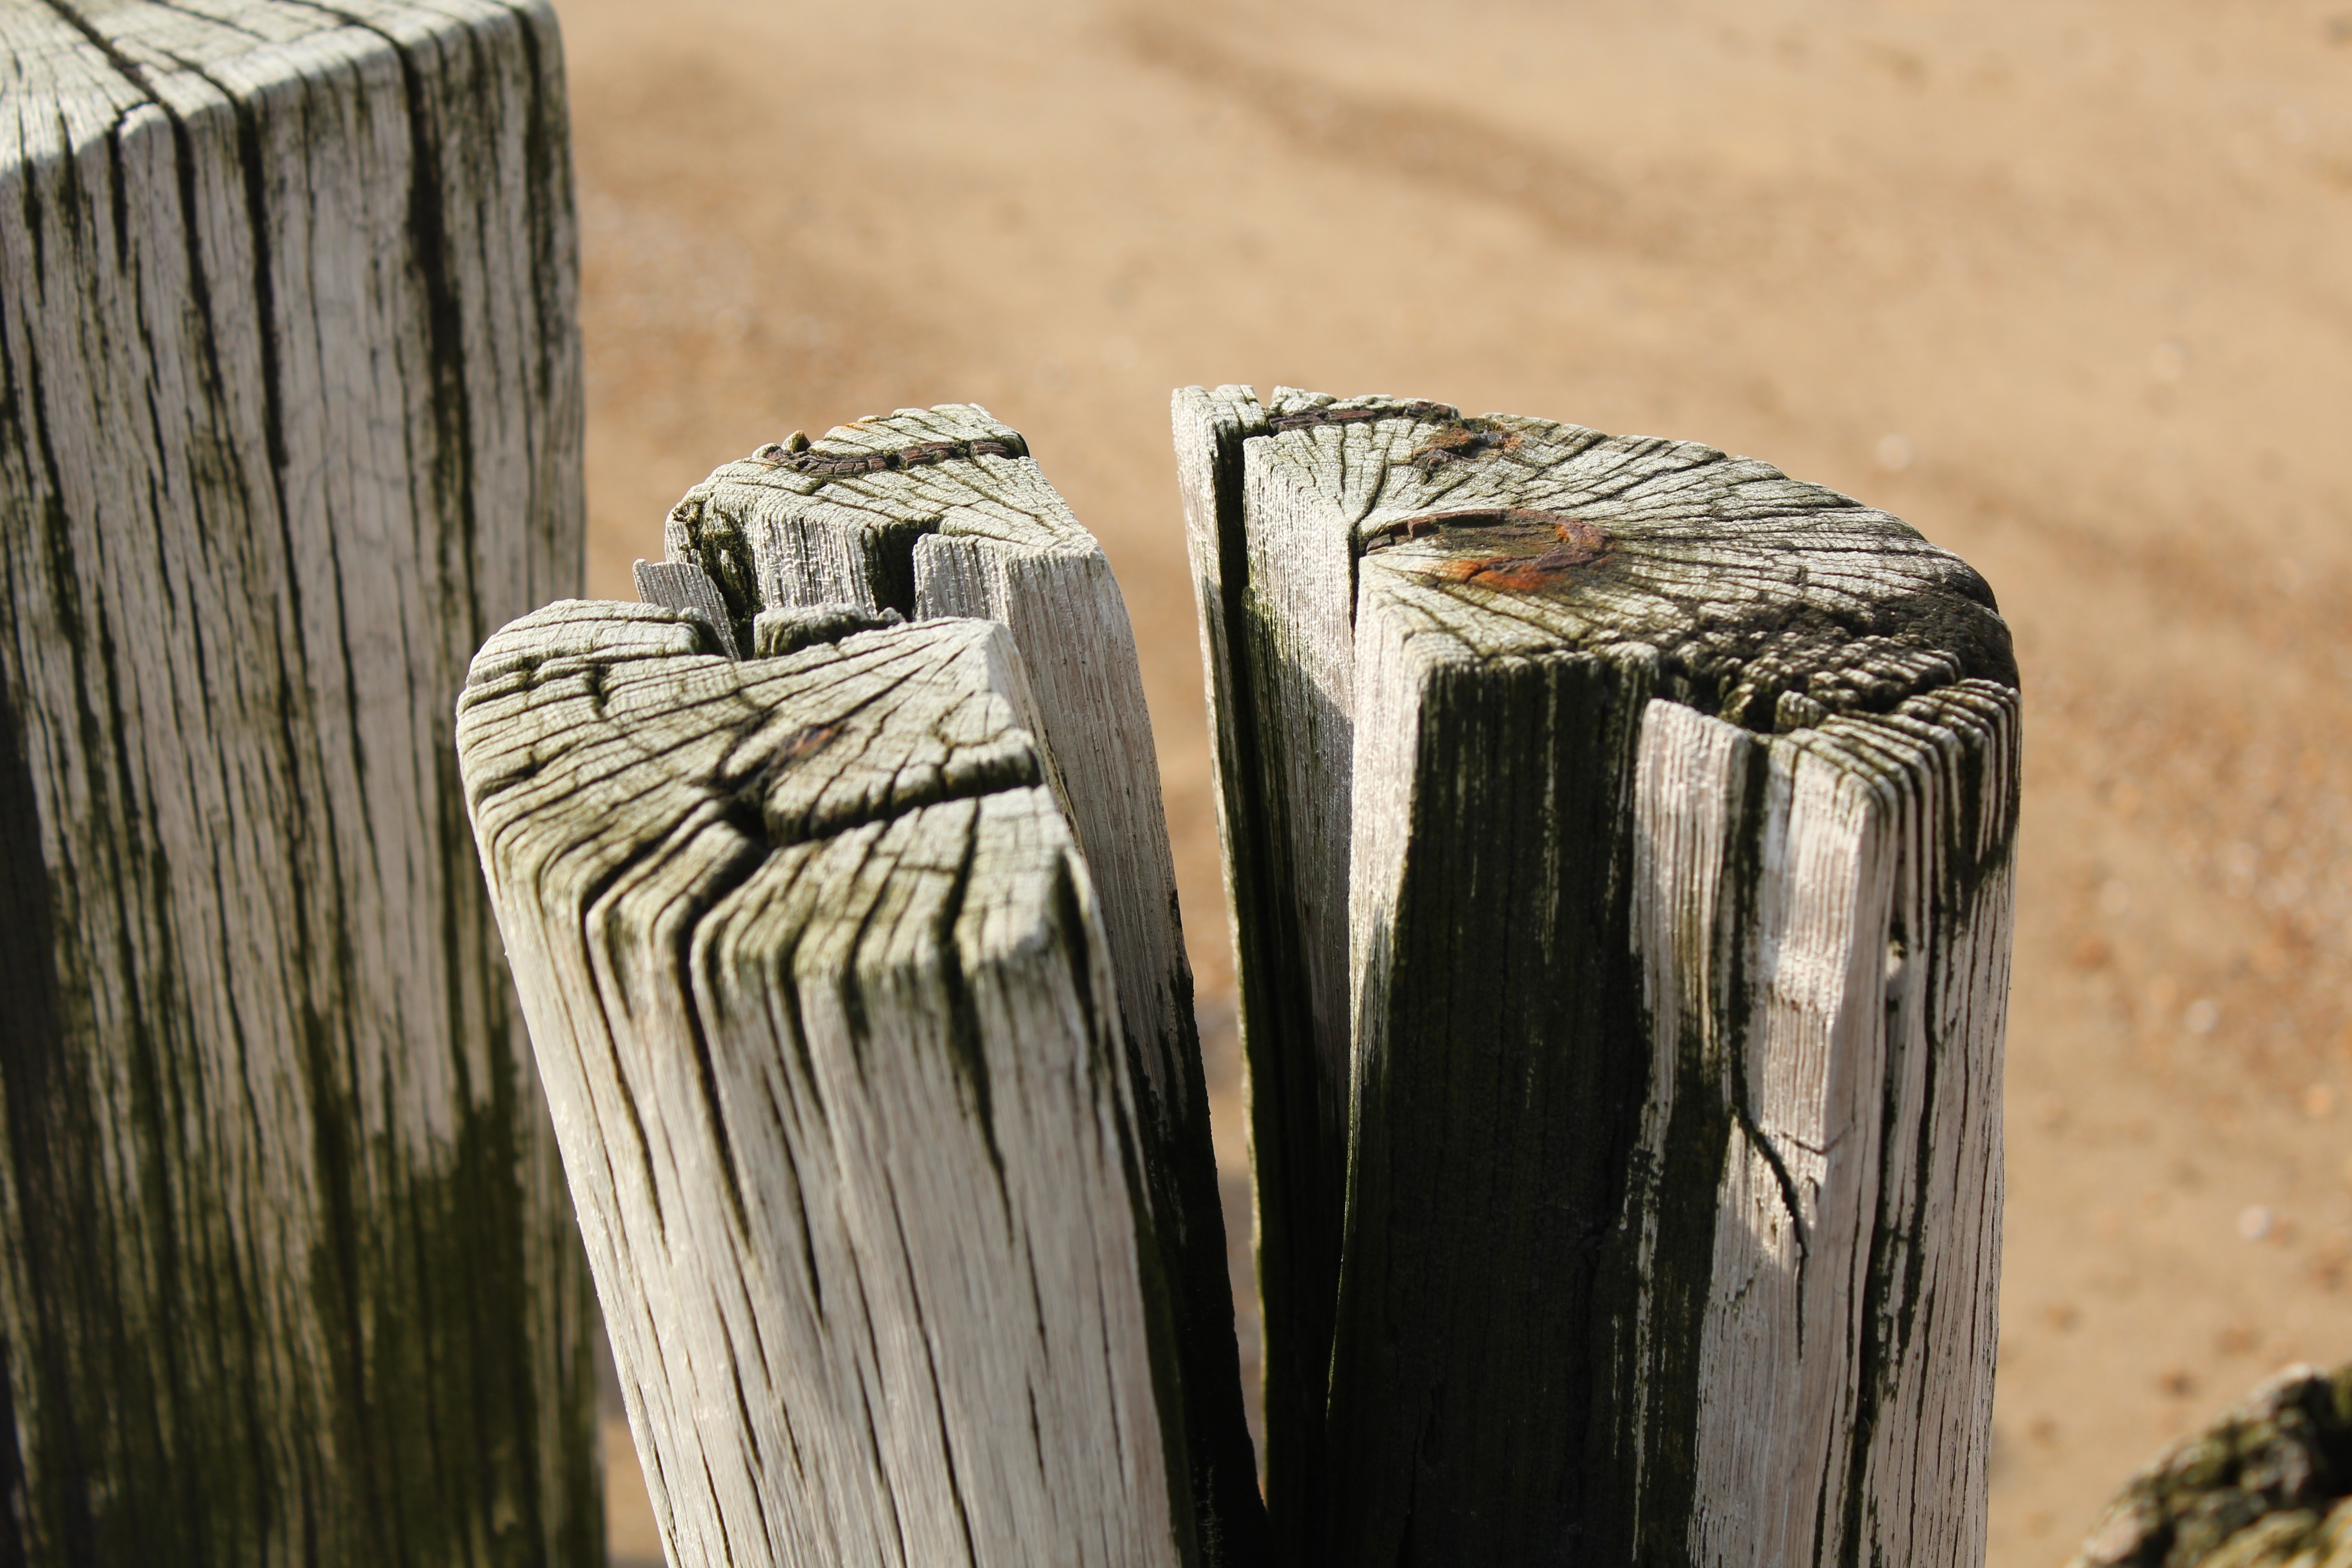
beach, sea, coast, nature, rock, wood, material, sculpture, art, holland, netherlands, dutch, carving, ancient history